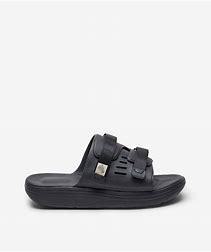
Brand: Suicoke
Model: 100